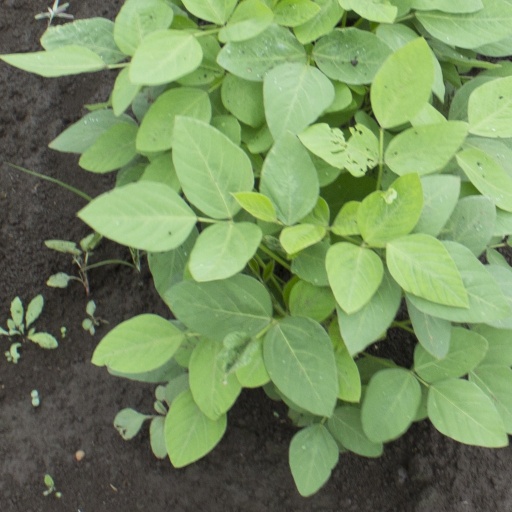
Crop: soybean